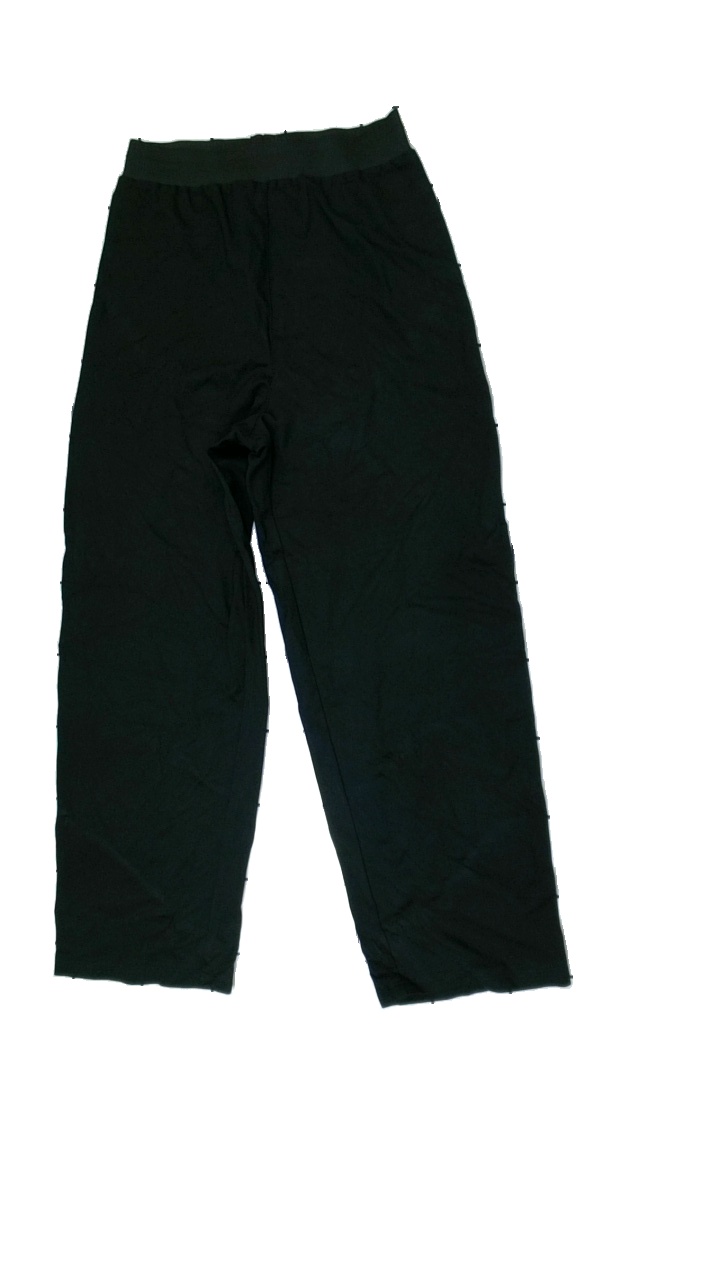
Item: Trousers (Ladies)
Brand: Missing
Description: black trousers
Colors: Black
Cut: Regular
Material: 66% Visocse 34% Nylon
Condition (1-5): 5
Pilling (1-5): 5
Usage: Reuse
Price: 50-100